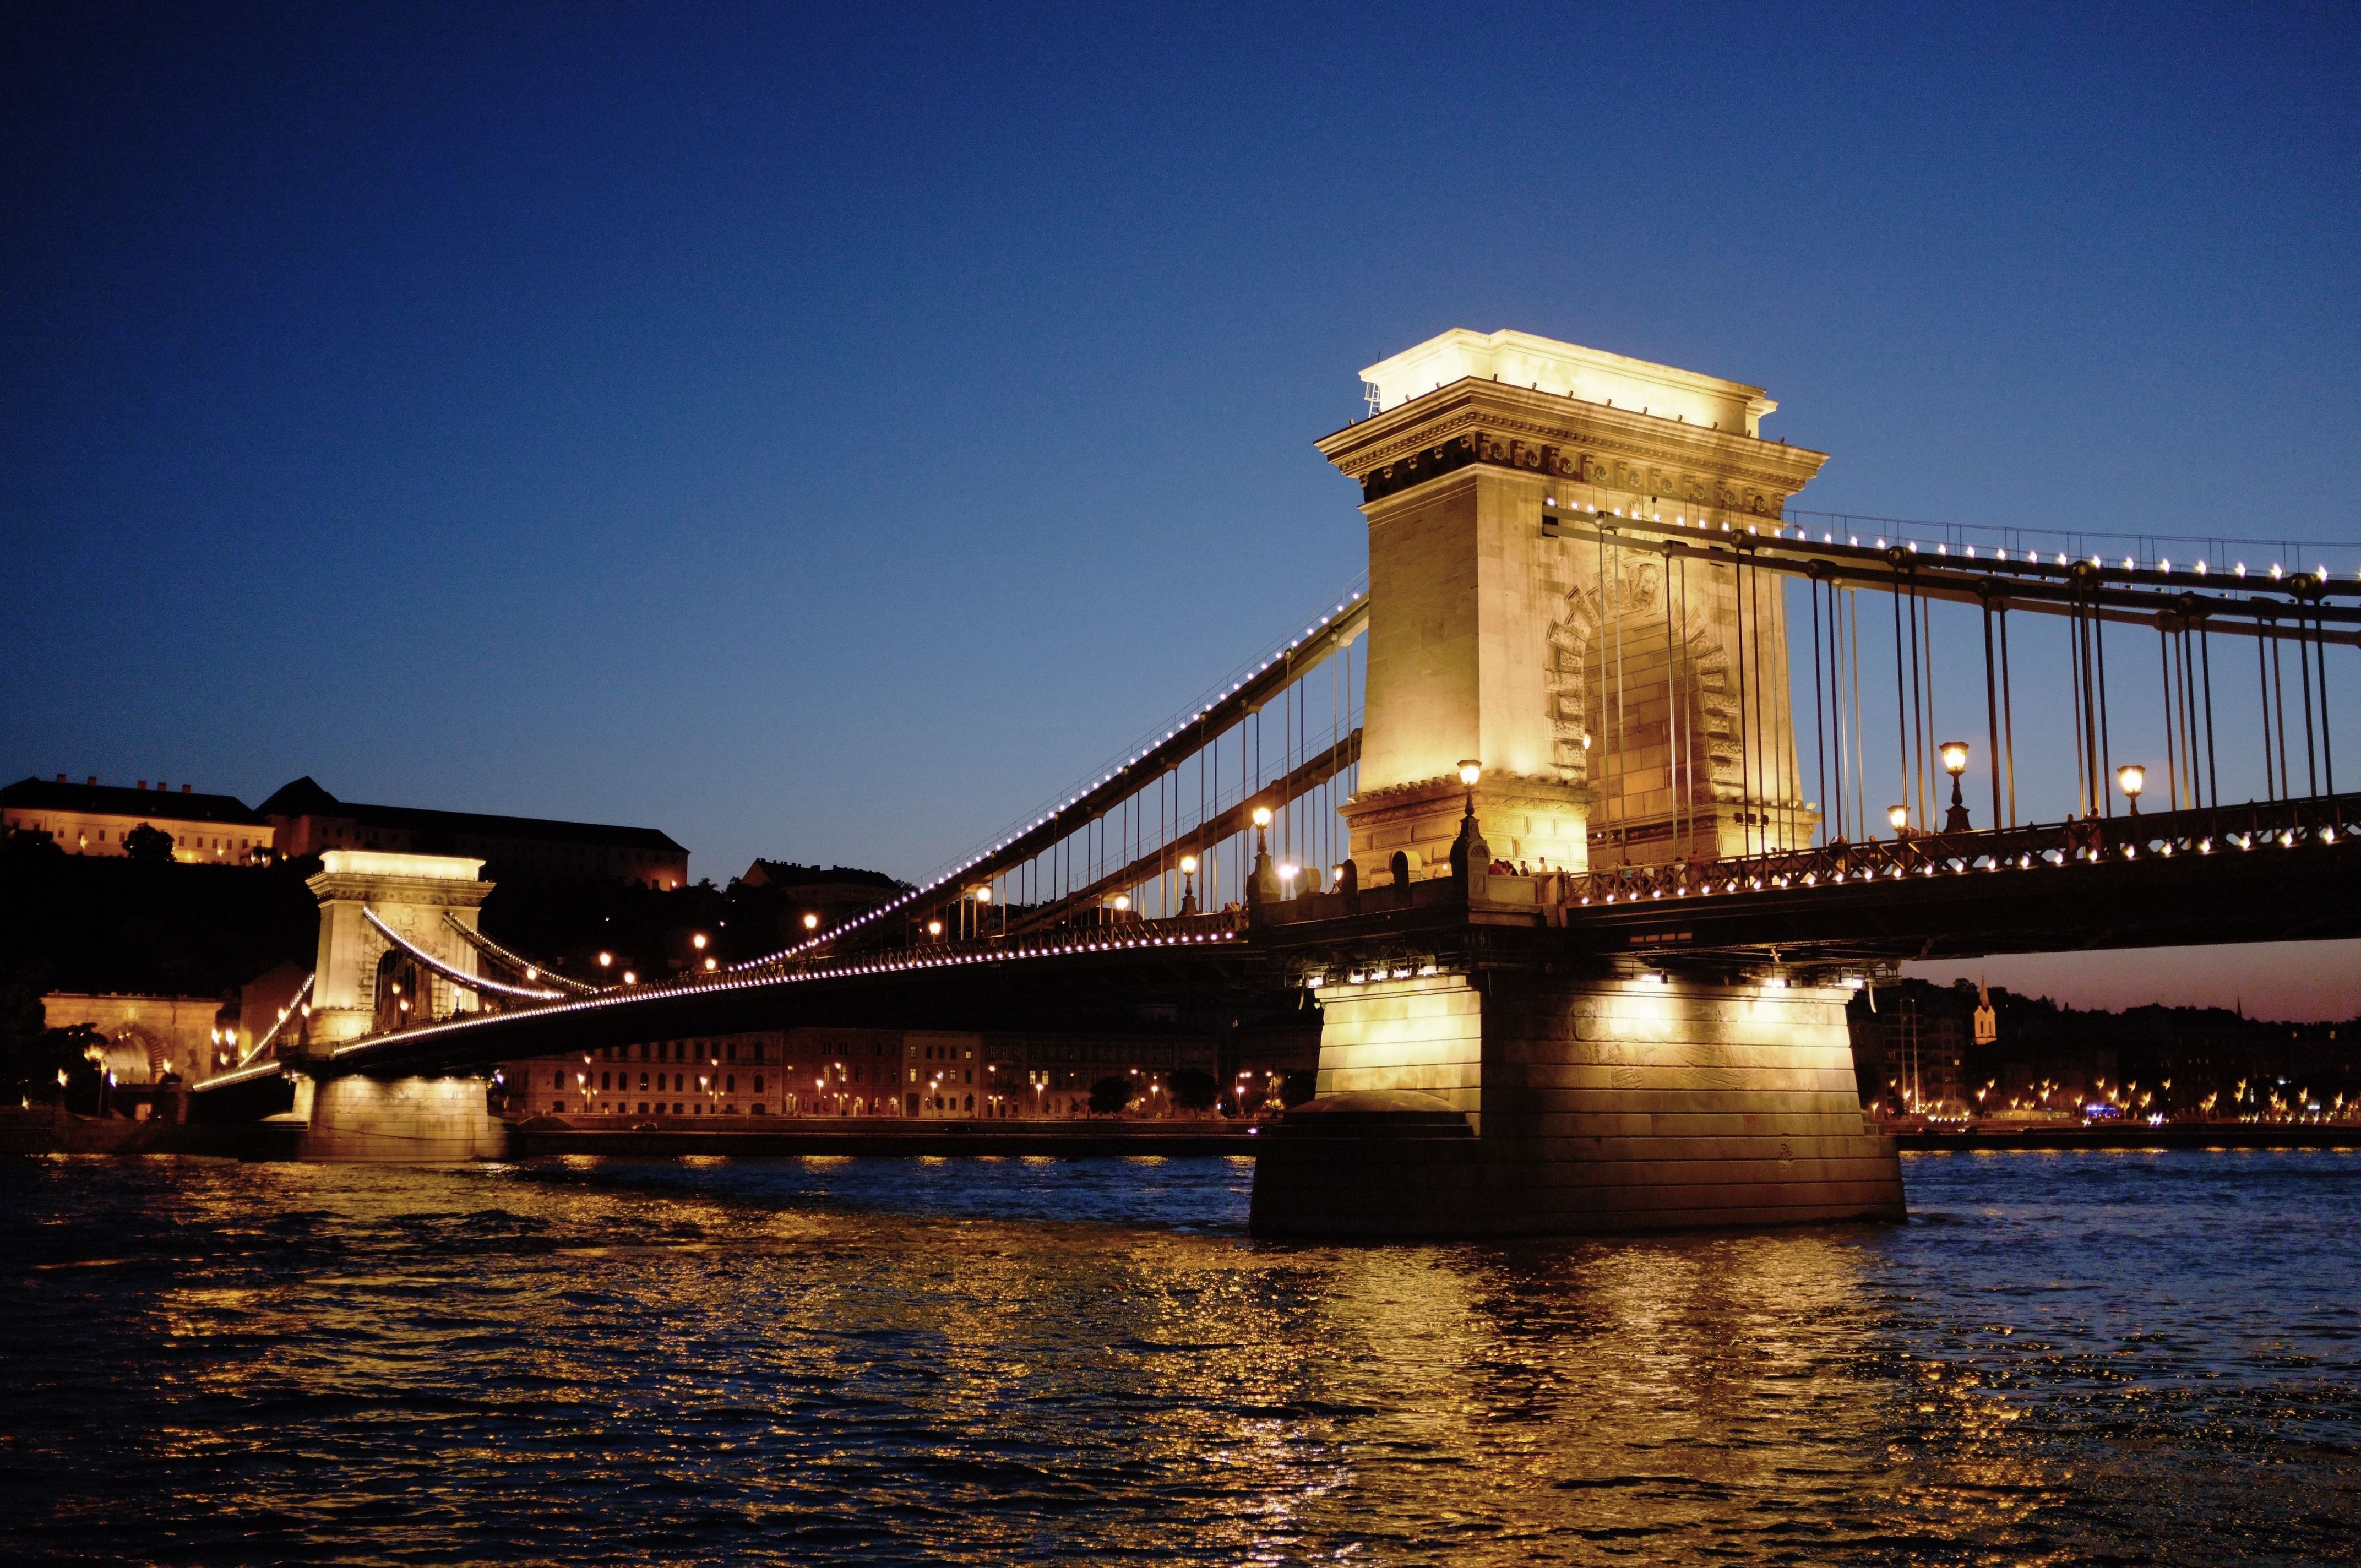
light, sunset, bridge, night, city, river, cityscape, dusk, evening, reflection, landmark, budapest, nonbuilding structure